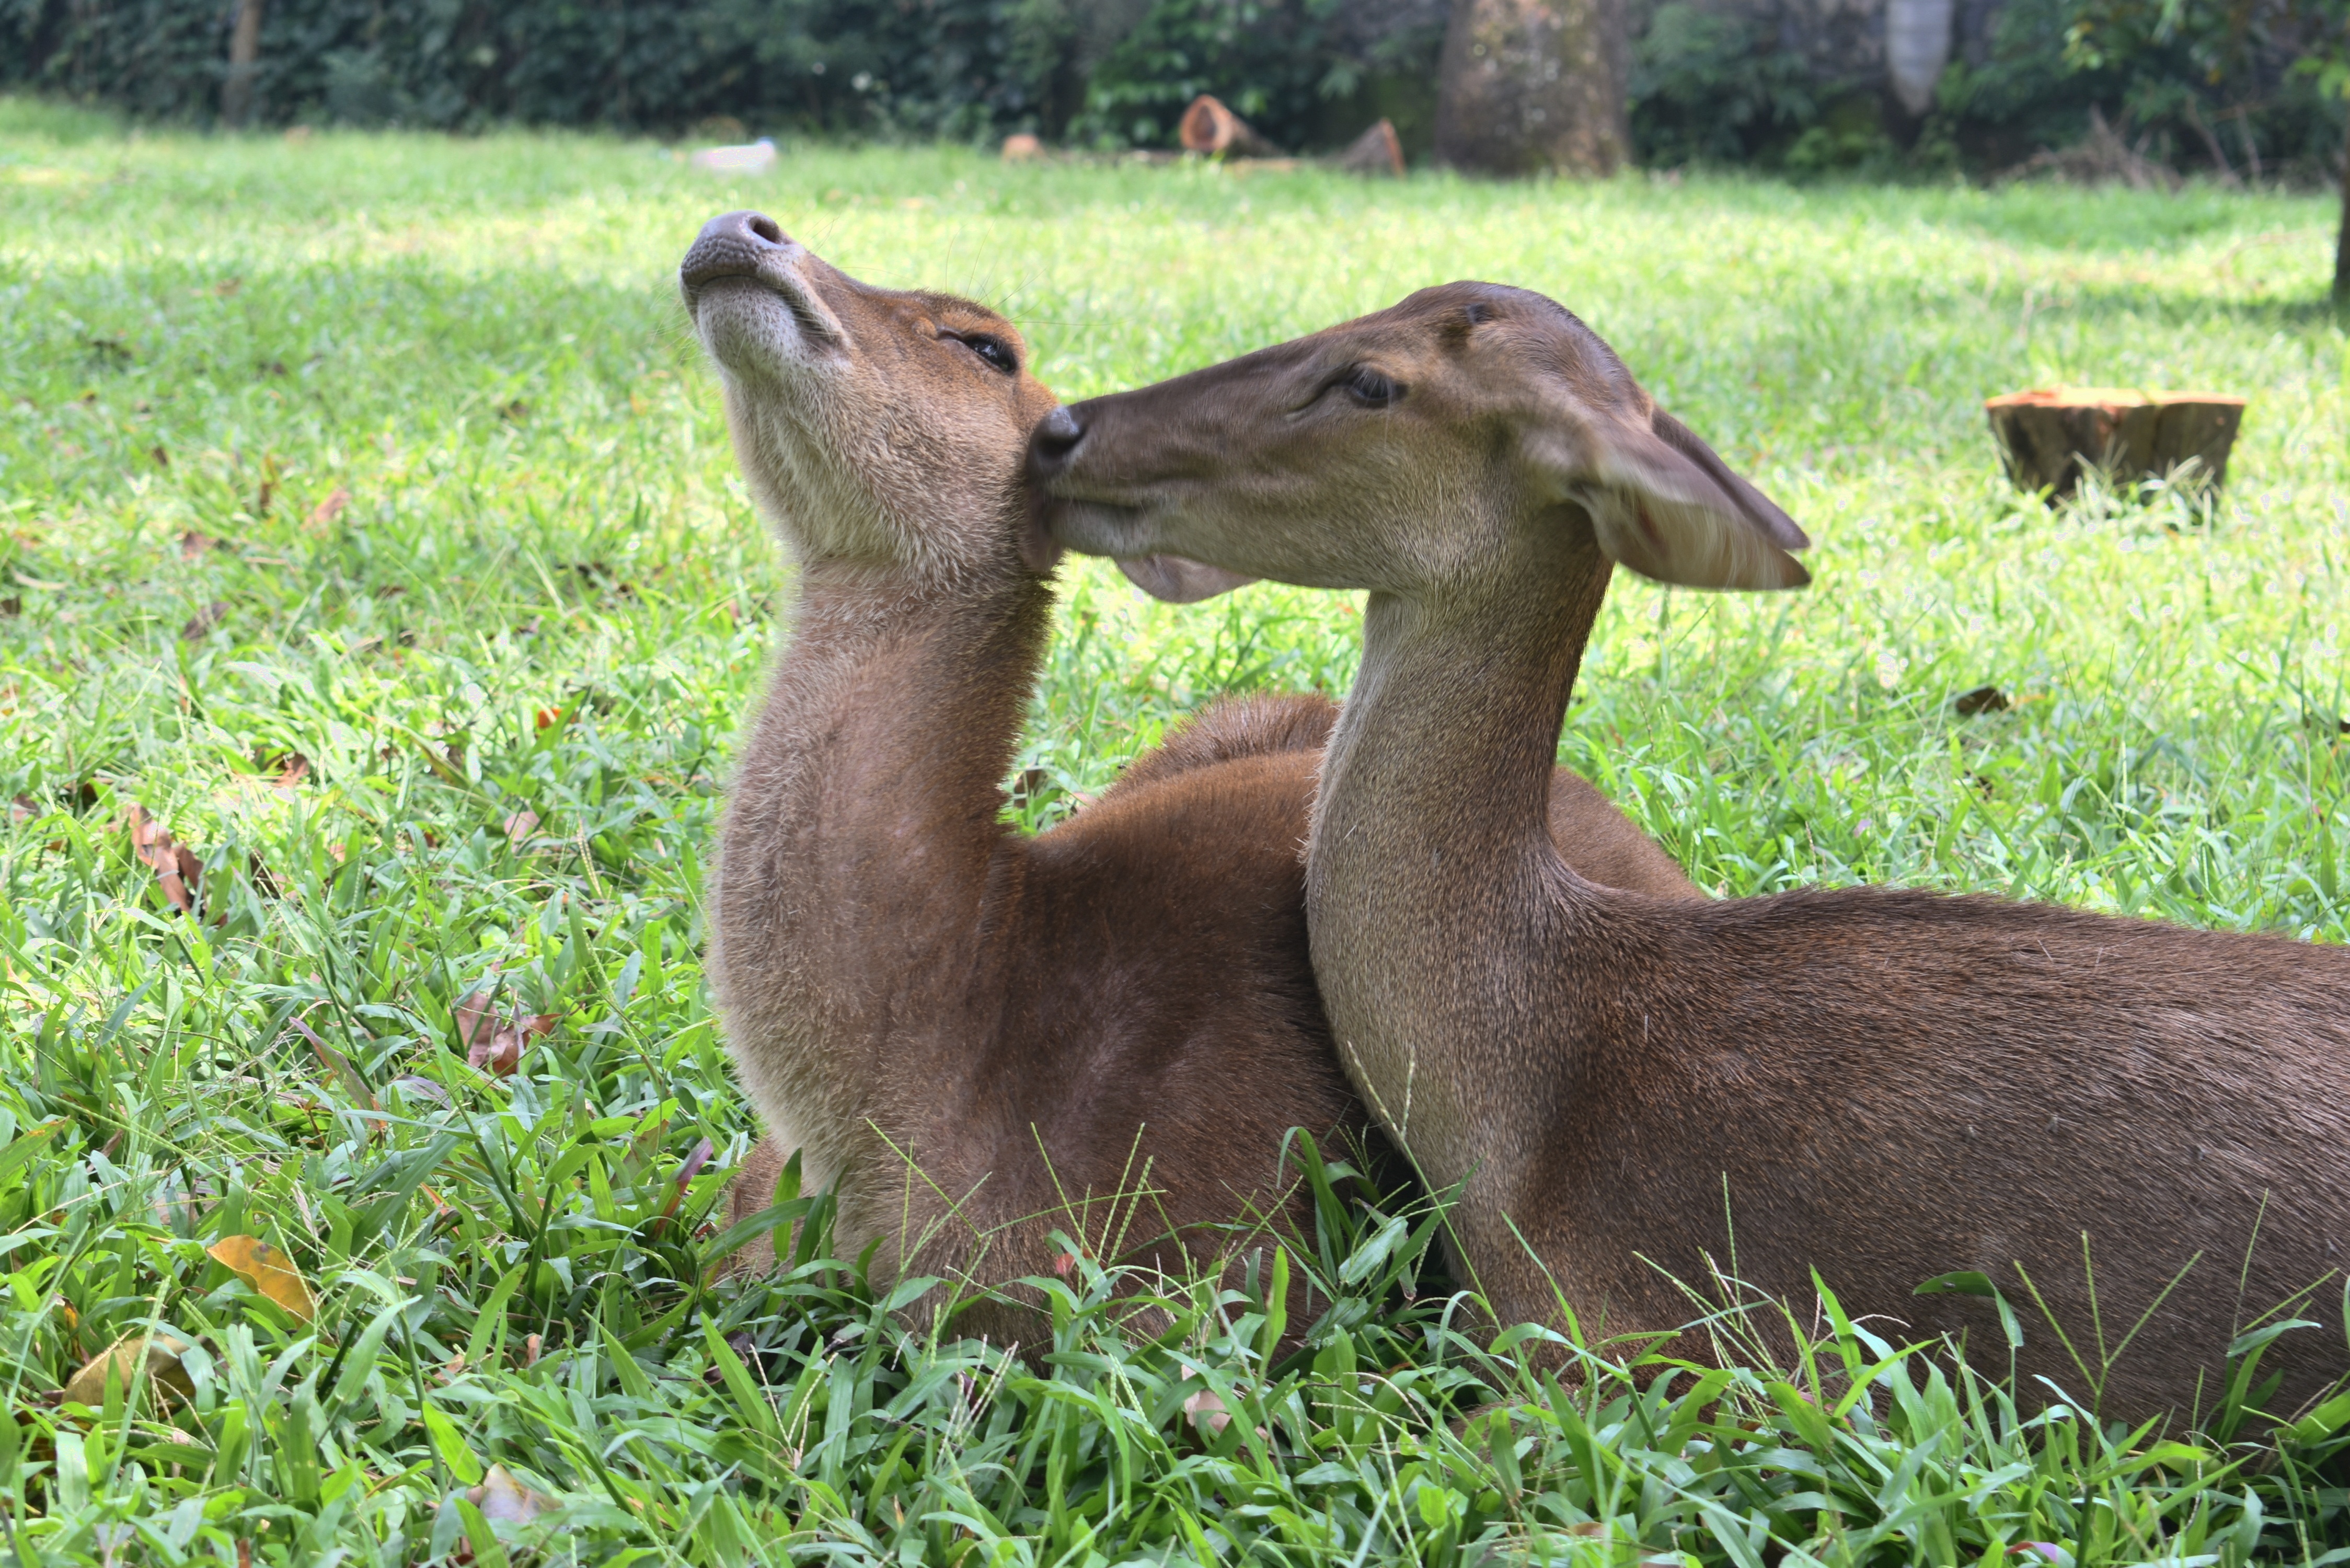
nature, grass, animal, cute, wildlife, deer, zoo, park, mammal, fauna, vertebrate, safari